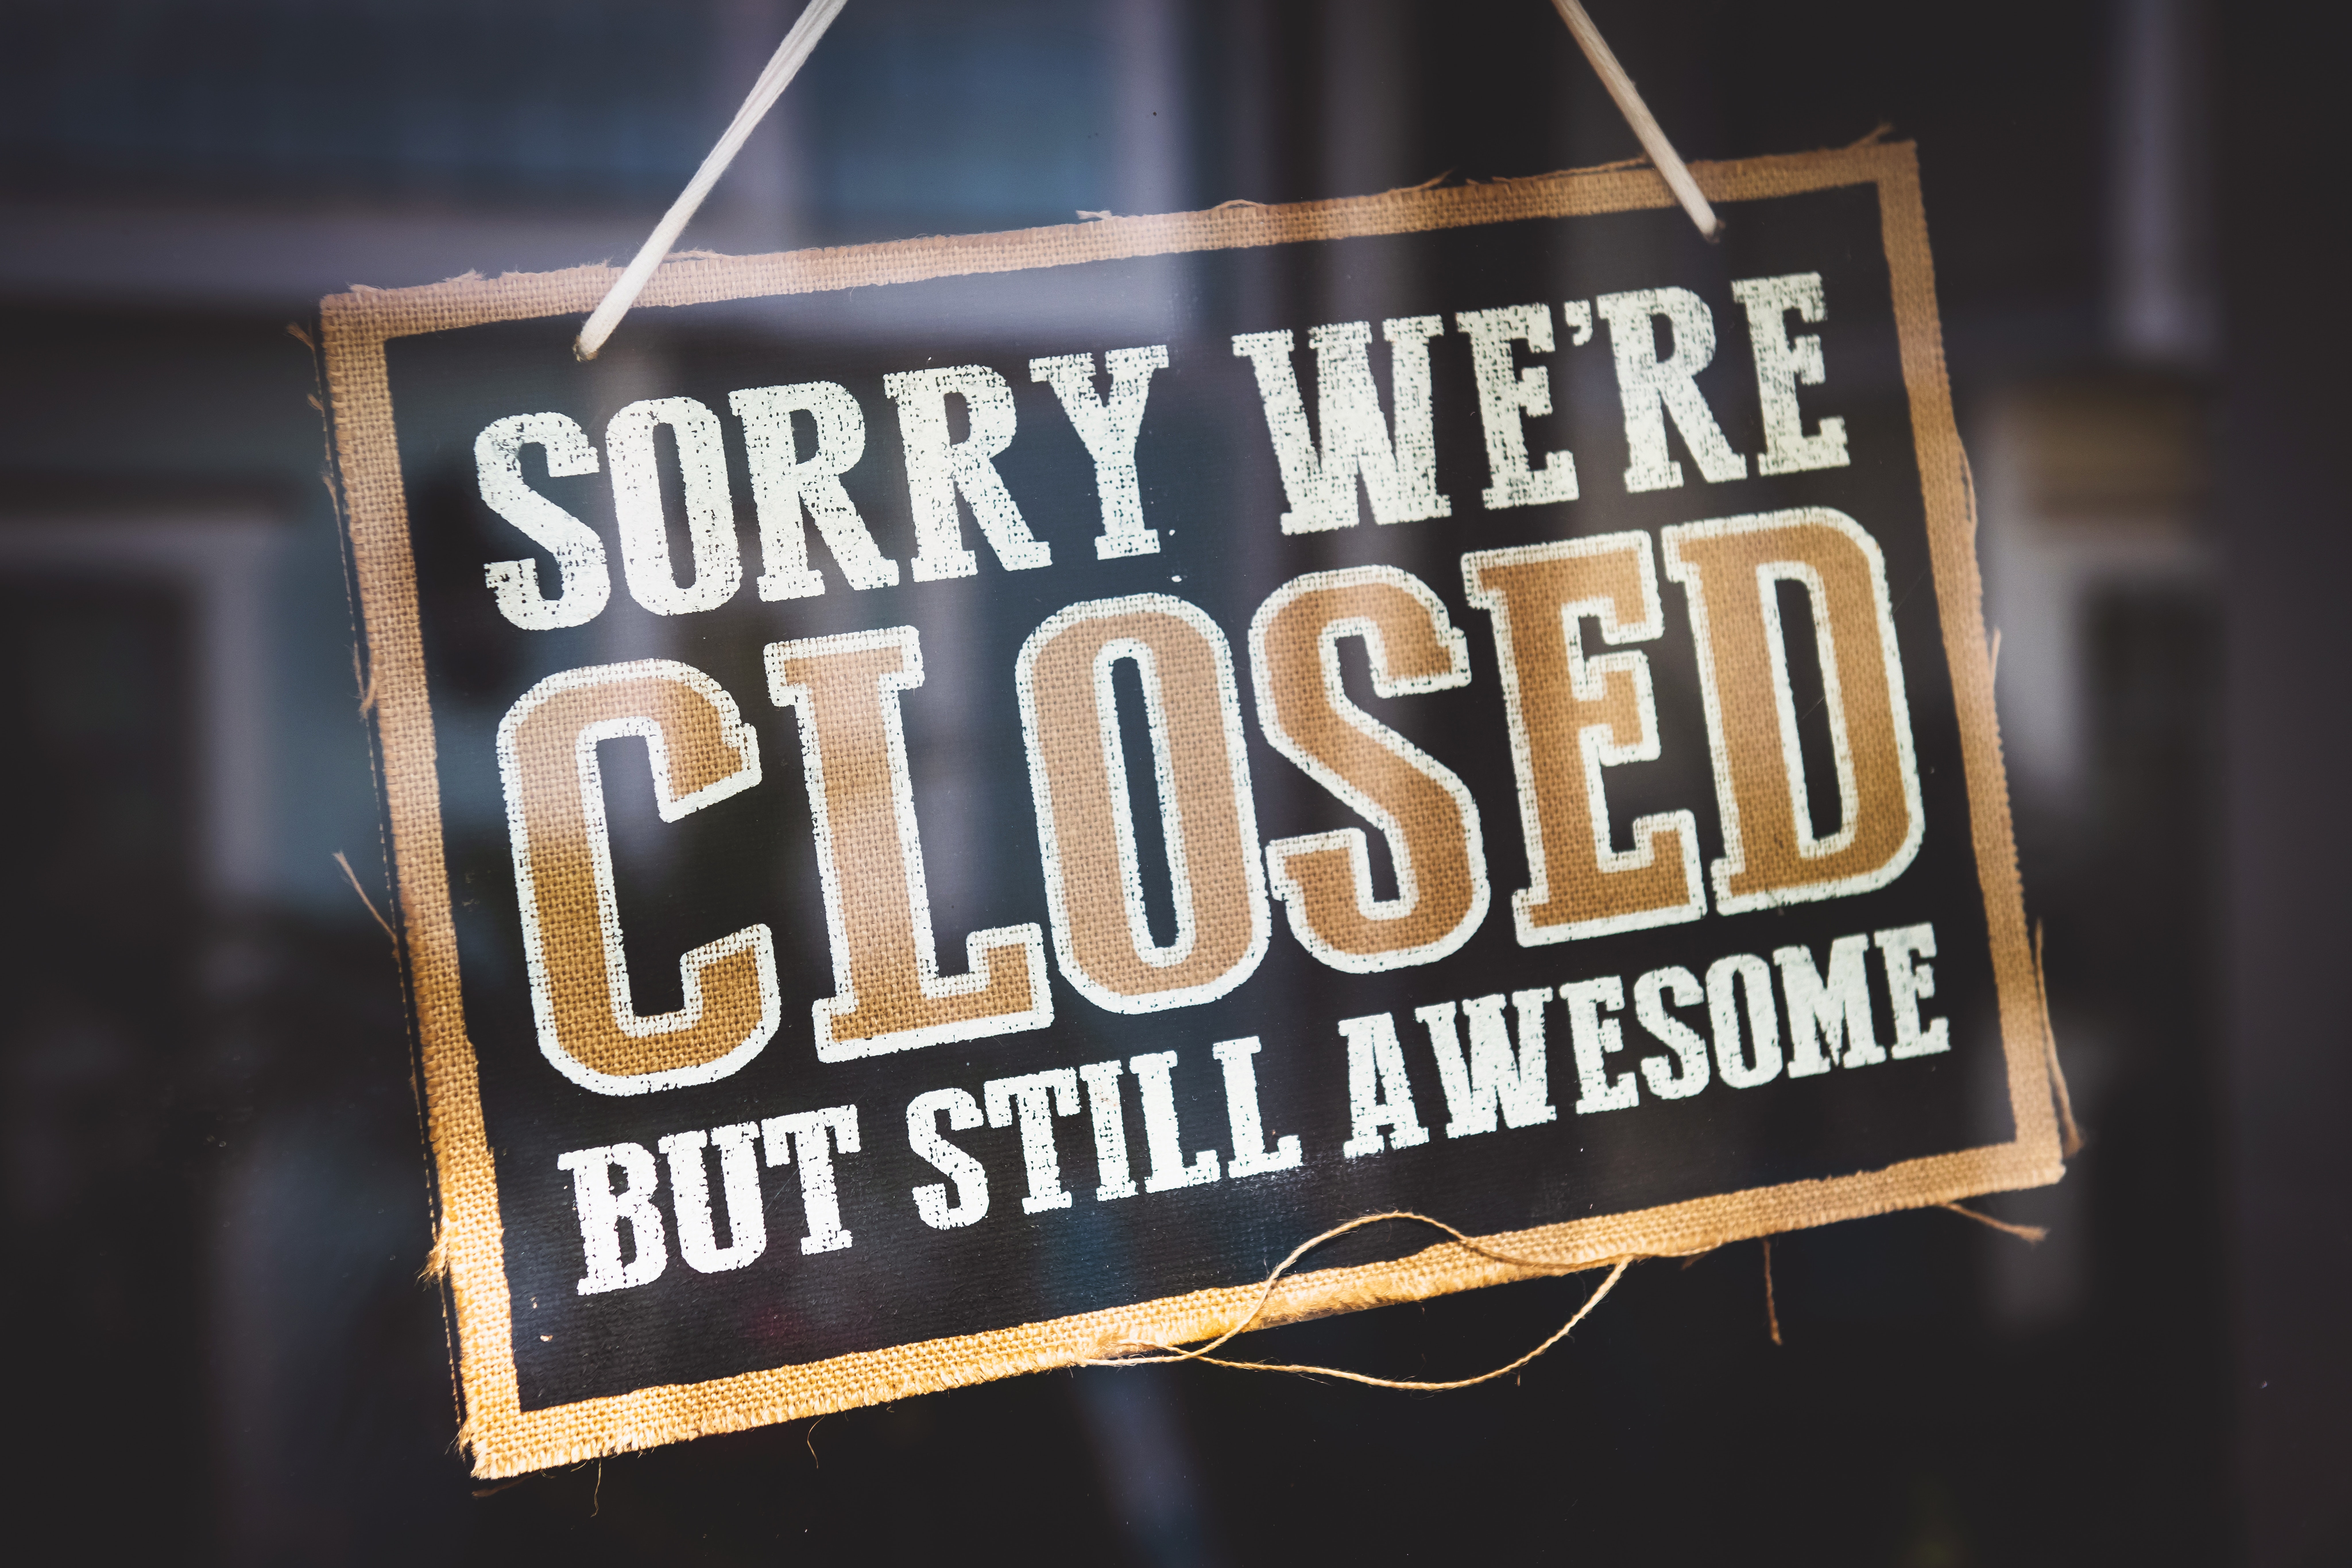
font, signage, advertising, logo, brand, sign